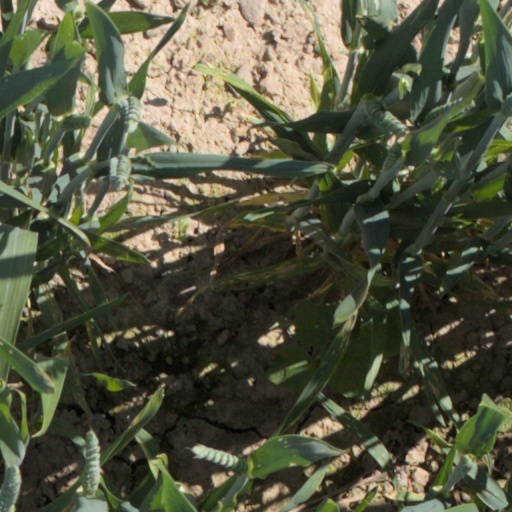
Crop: wheat